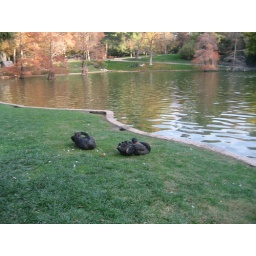
Walking around the Parque del Retiro. Cool looking black ducks by the Palacio de Cristal.